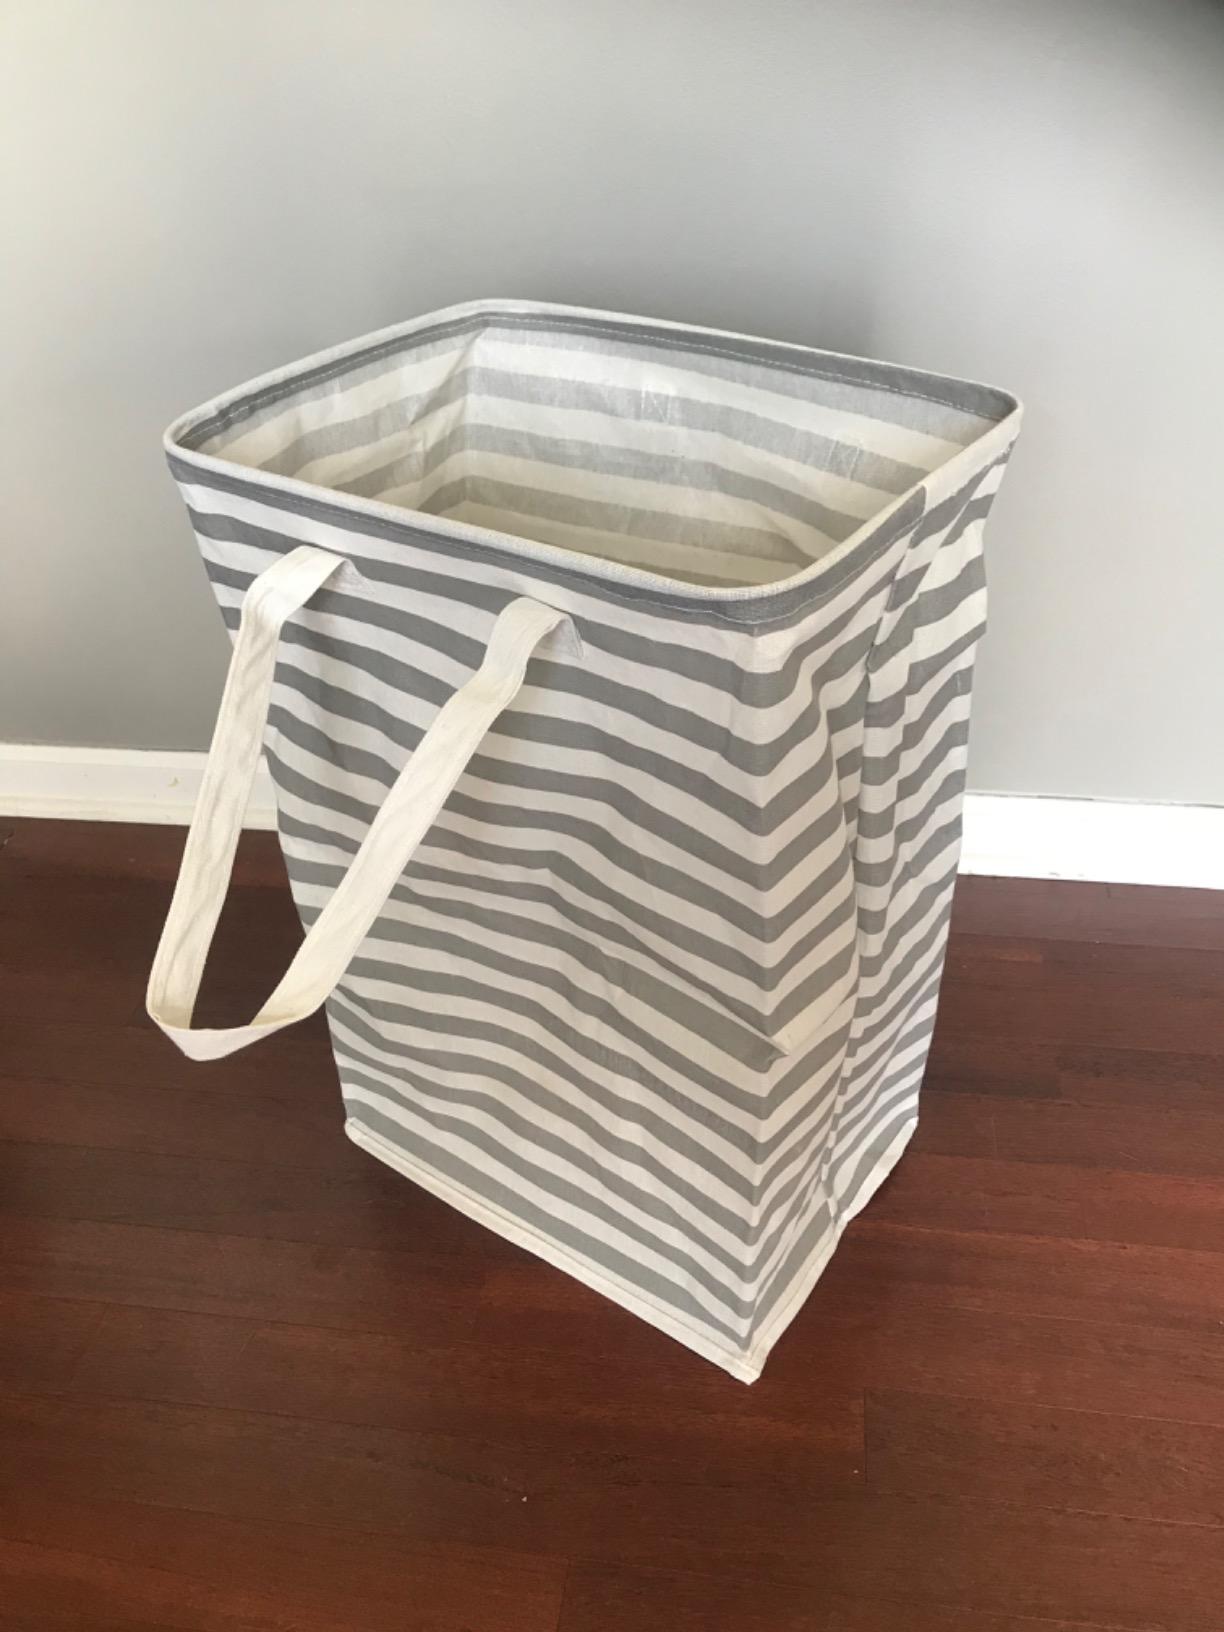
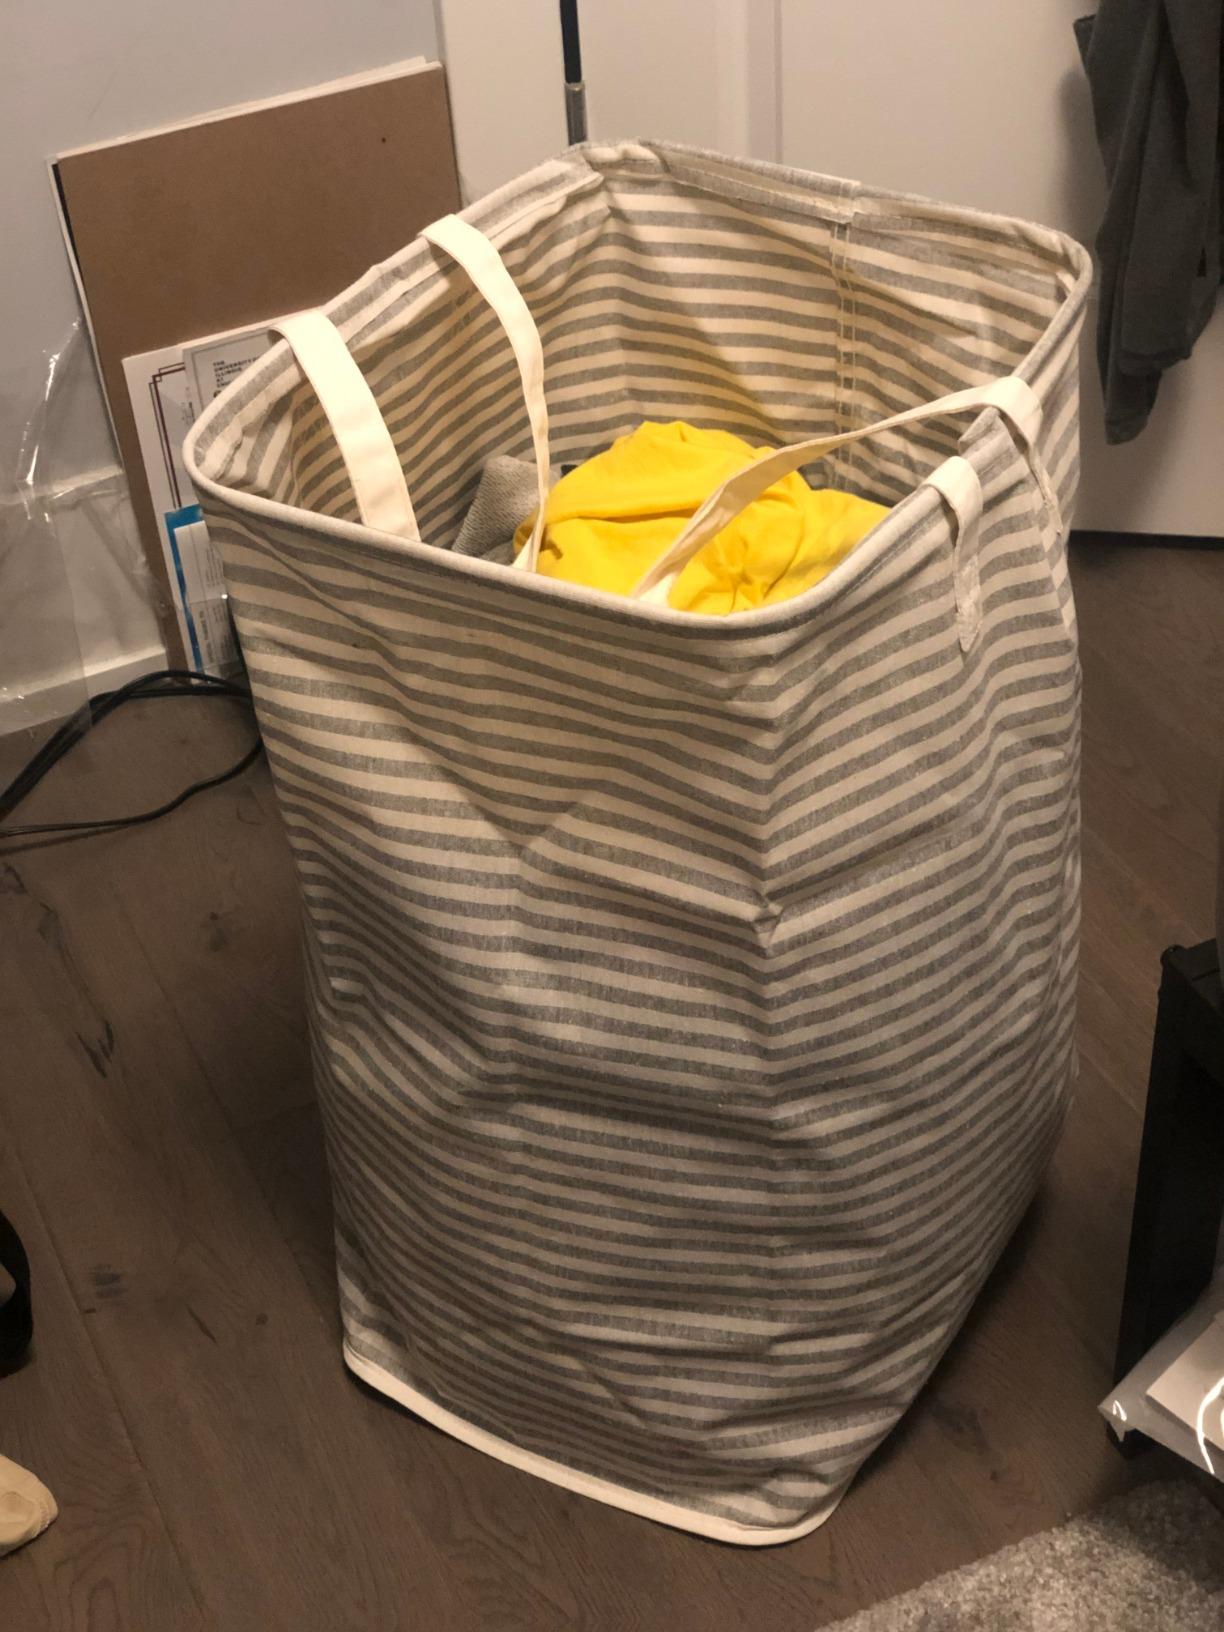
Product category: items_hamper
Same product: no